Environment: real
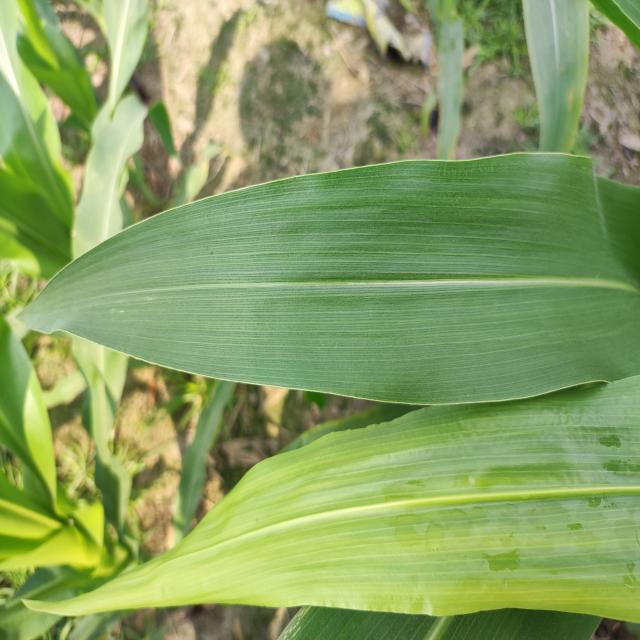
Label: healthy